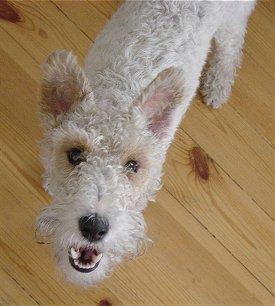
wire-haired_fox_terrier